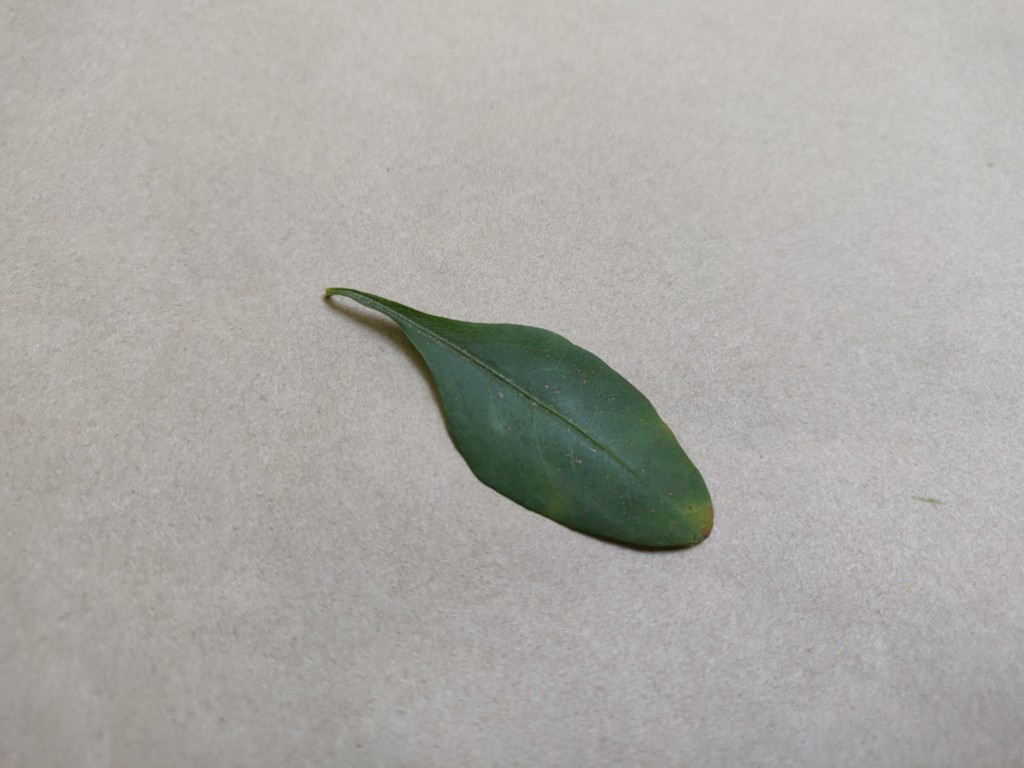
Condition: Unhealthy
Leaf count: single
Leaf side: front